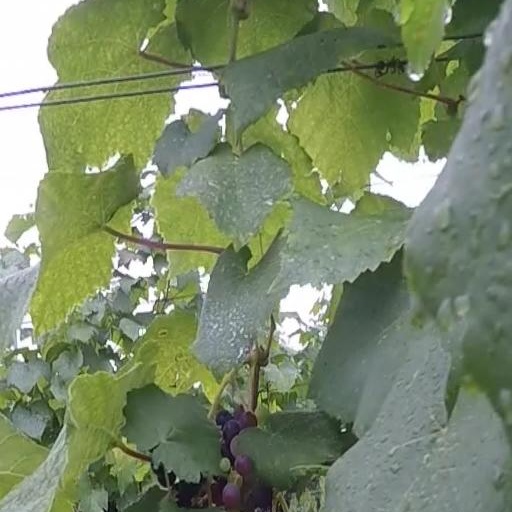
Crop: grape